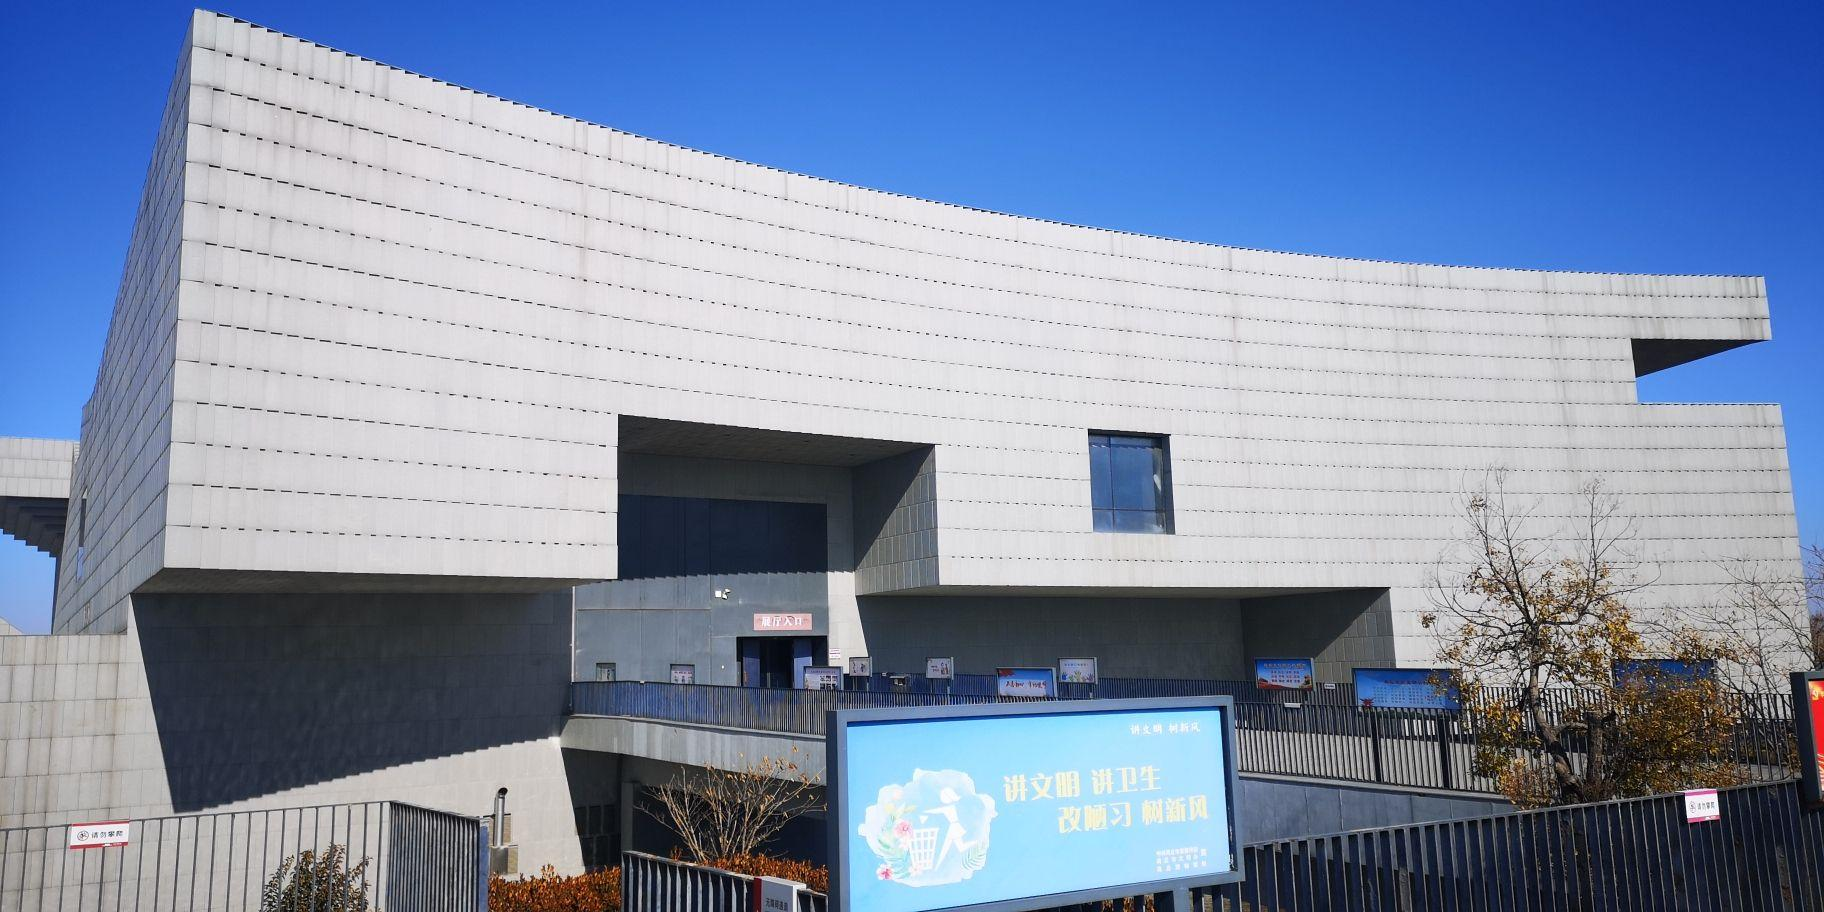
地标名称：商丘博物馆
所在城市：商丘市·睢阳区